1943 Copa del Generalísimo final

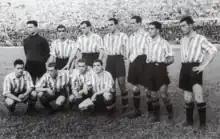
Atletico Bilbao, champions

The Copa del Generalísimo 1943 Final was the 41st final of the King's Cup. The final was played at Estadio Metropolitano in Madrid, on 20 June 1943, being won by Club Atlético de Bilbao, who beat Real Madrid CF 1–0 after extra-time.